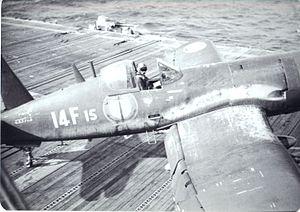
PA La Fayette 1962 Corsair se dirige vers la catapult babord
Le Chance Vought F4U Corsair est un avion militaire américain, utilisé lors de la Seconde Guerre mondiale et jusqu'en 1968.
La flottille 14F est une unité de combat de l'aviation navale française créée le 15 janvier 1953 et dissoute le 1ᵉʳ juillet 1991.